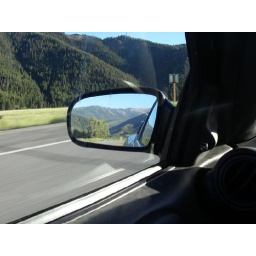
mountains in sideview mirror